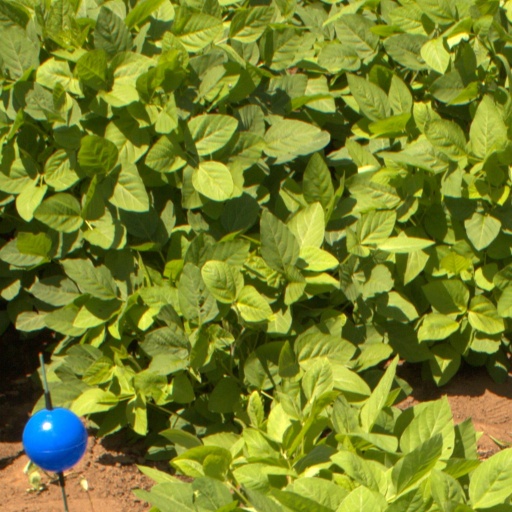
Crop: soybean